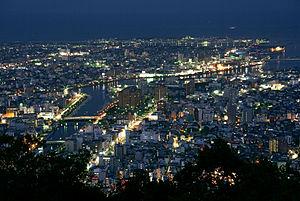
Le mont Bizan est une colline s'élevant à 290 m d'altitude à Tokushima dans la préfecture du même nom.